Fifty Shades Freed

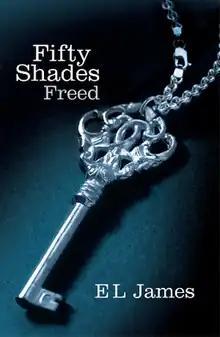

Fifty Shades Freed is the third and final installment of the erotic romance "Fifty Shades Trilogy" by British author E. L. James. After accepting entrepreneur CEO Christian Grey's proposal in "Fifty Shades Darker", Anastasia Steele must adjust not only to married life but to her new husband's wealthy lifestyle and controlling nature. The paperback edition was first published in April 2012.